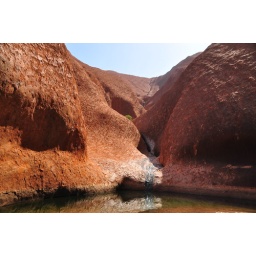
waterhole bij Uluru: de enige bron van water in de omtrek